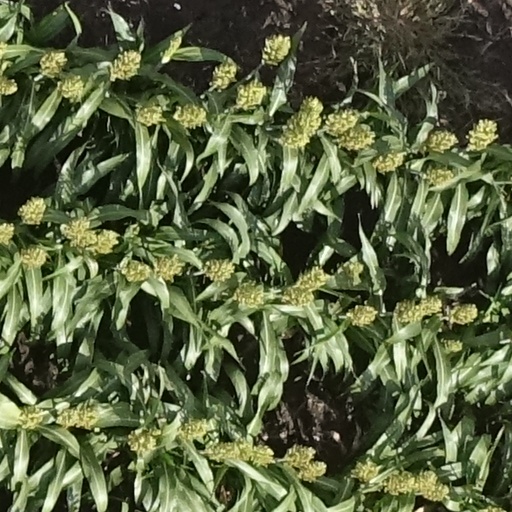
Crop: sorghum